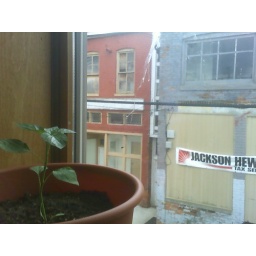
view from the window by my desk at home